Moreya

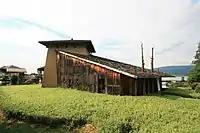
The Jinchōkan Moriya Historical Museum in Chino, Nagano, built by architect Terunobu Fujimori.

One local tradition identifies Moriya as the father of the god Chikatō (also 'Chikato'), an obscure deity worshiped in a handful of shrines in the Suwa basin (specifically the cities of Chino and Suwa) and the neighboring municipalities of Tatsuno and Matsumoto.